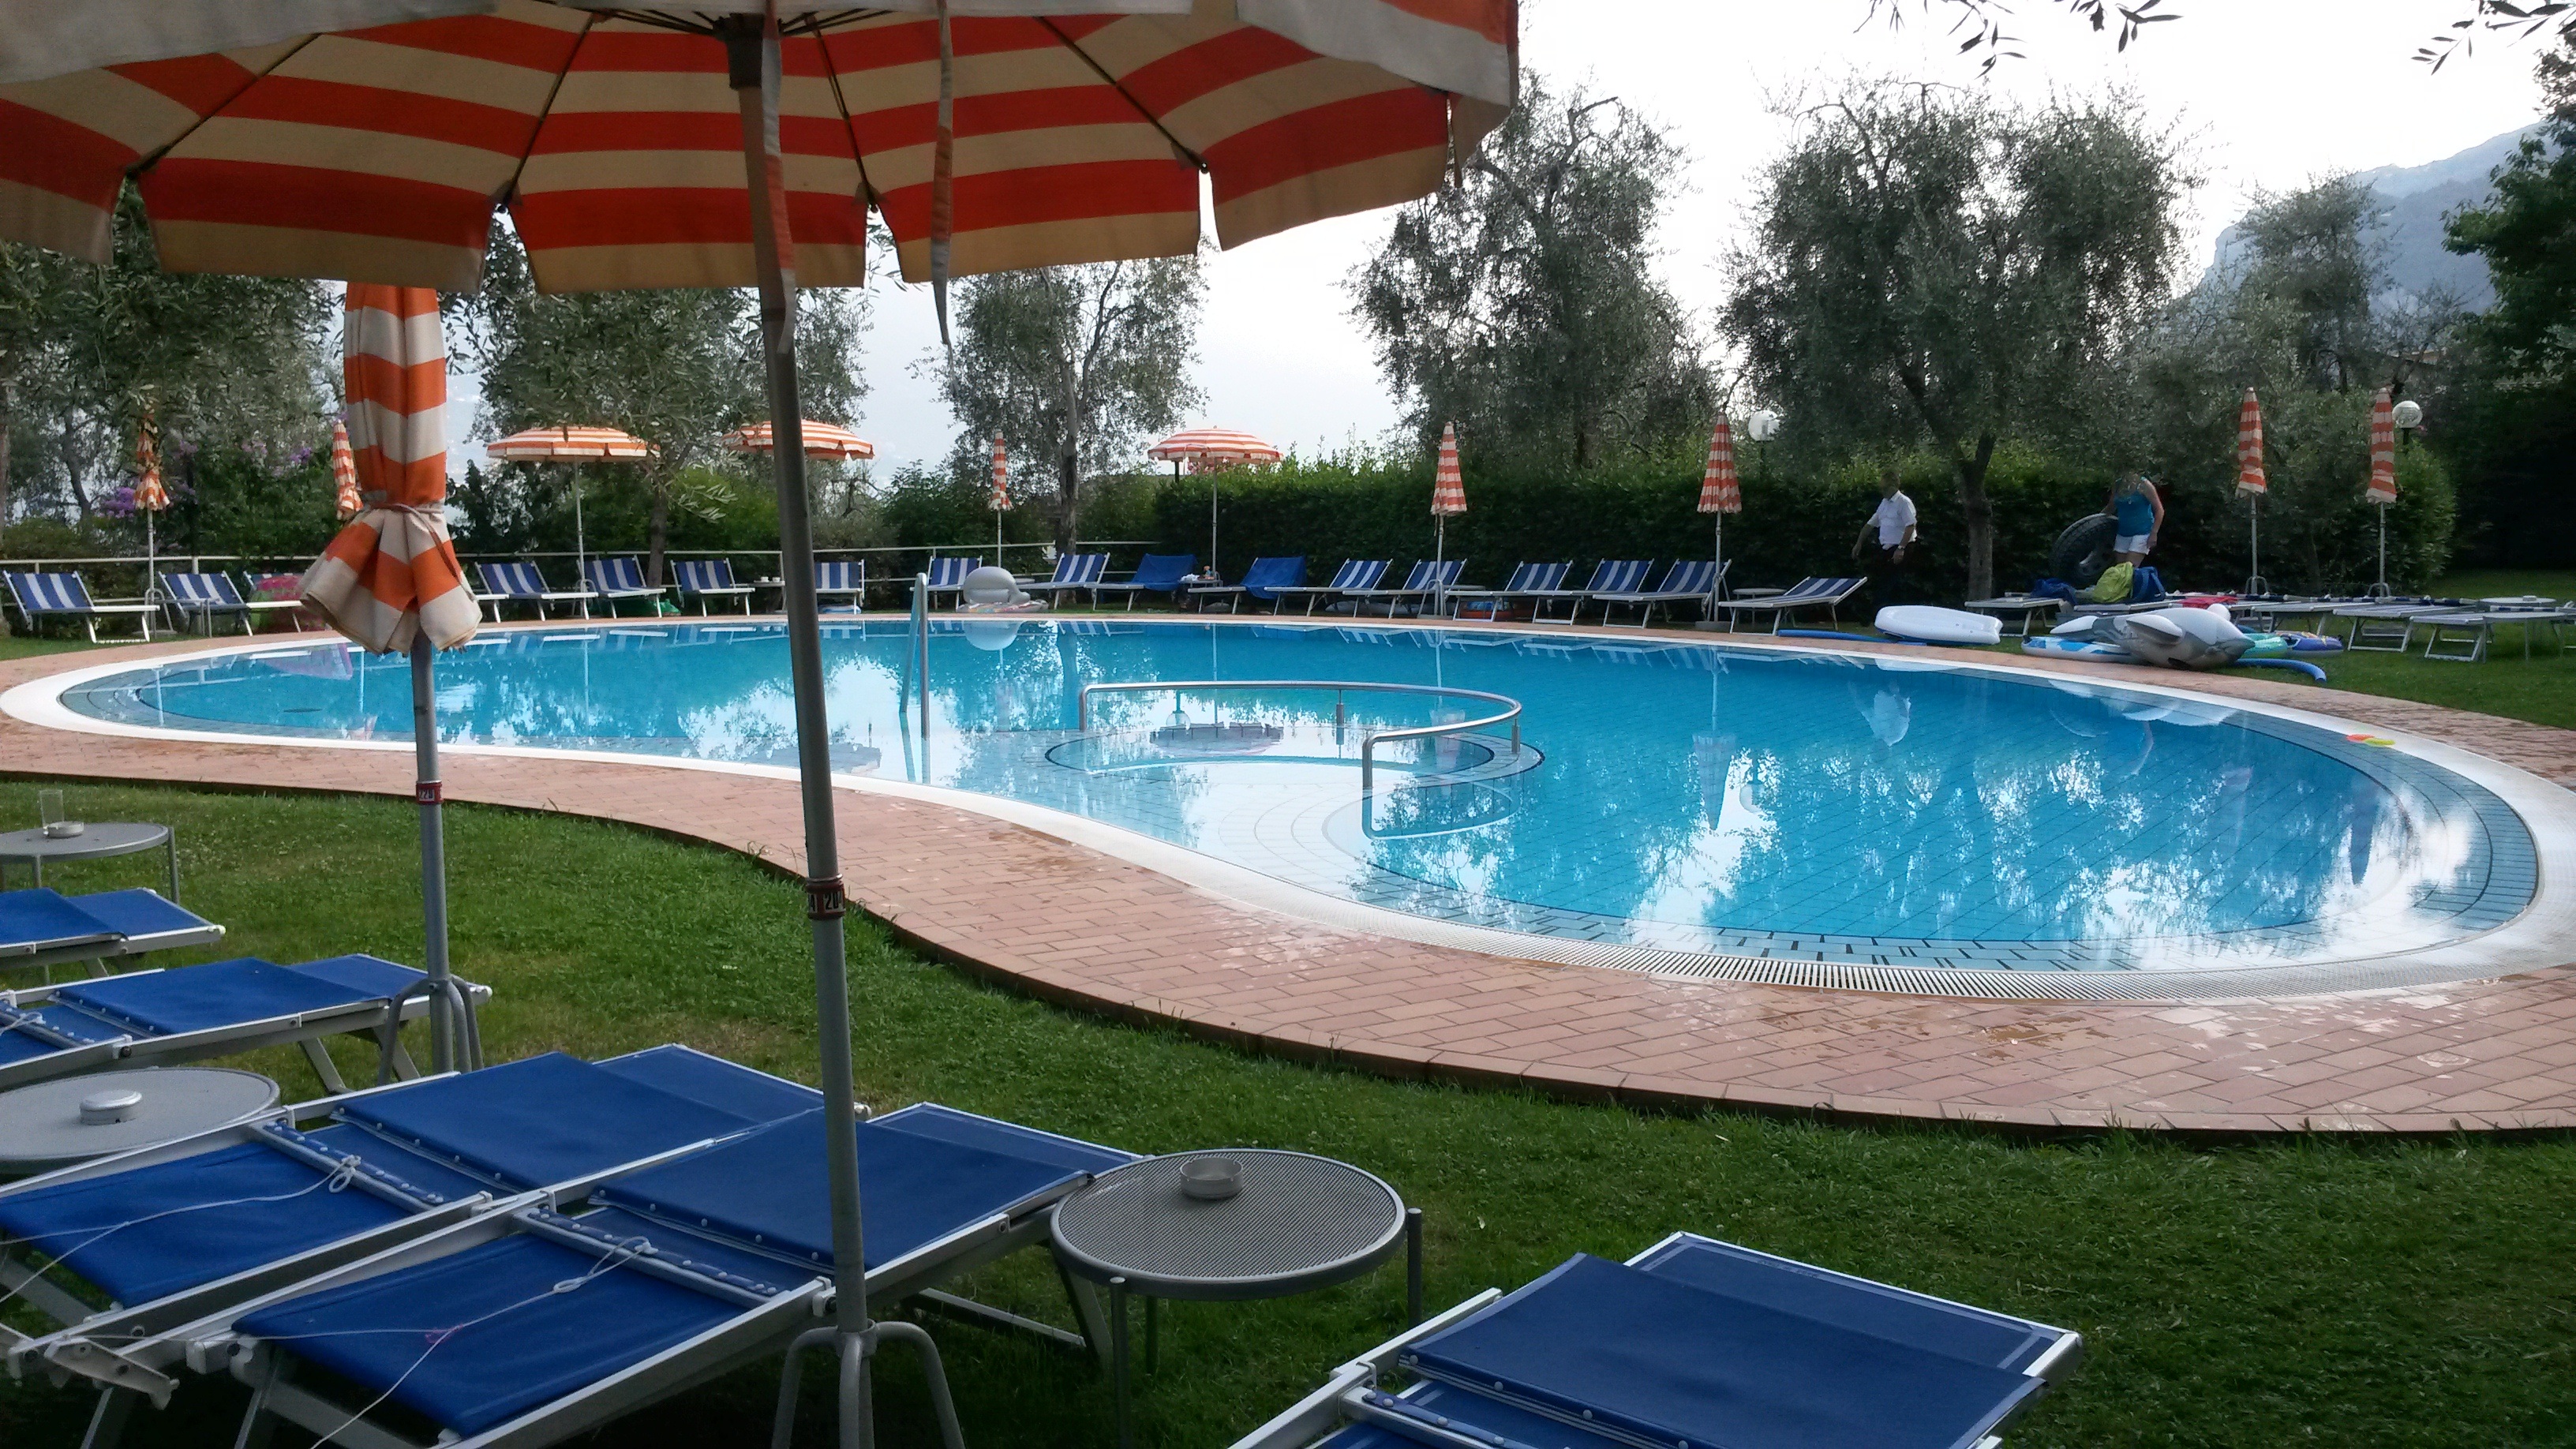
villa, wet, summer, pool, swim, swimming pool, holiday, backyard, property, tourism, leisure, cool, resort, holidays, paddling, estate, refresh, fun bathing